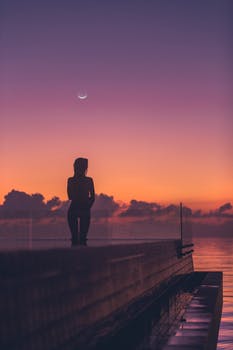
Label: No Watermark